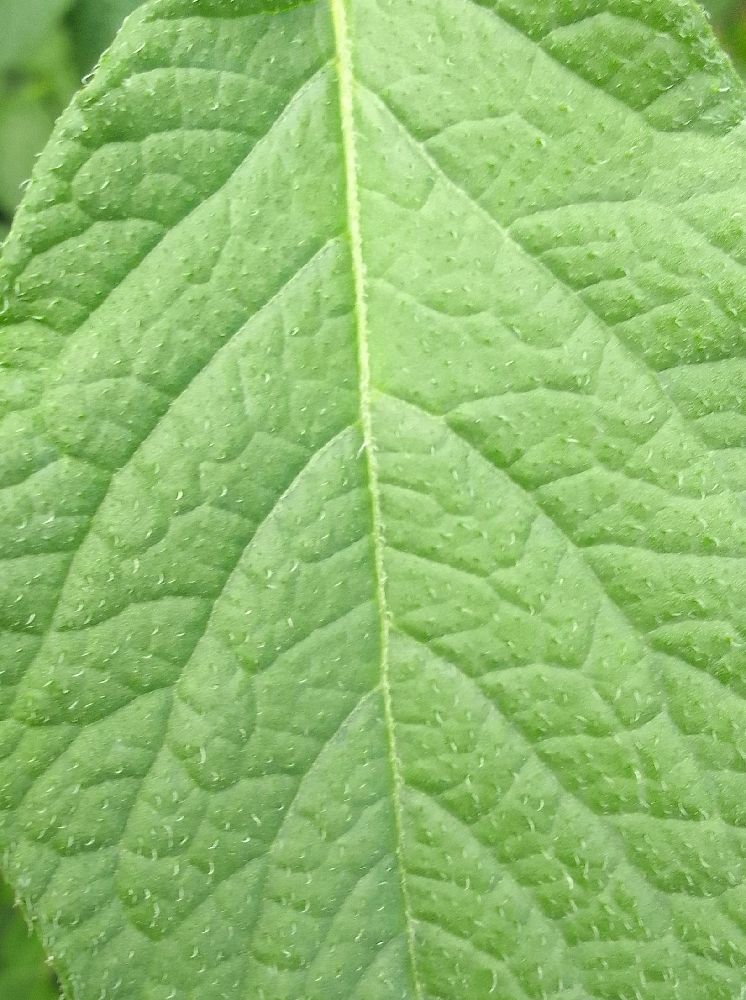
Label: Healthy